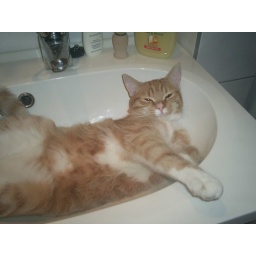
The cat in the sink